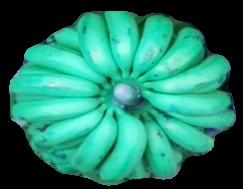
Variety: pachbale
Grade: grade2